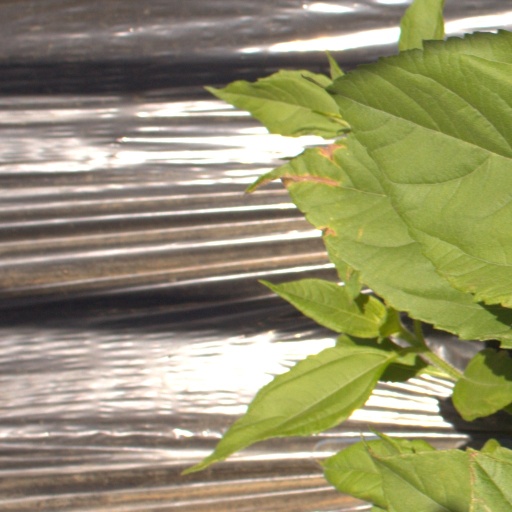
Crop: Jerusalem artichoke